Who Dares Wins (film)

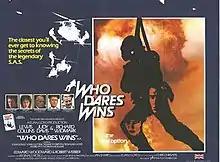
Poster for the film's UK cinema release

Who Dares Wins, also known as The Final Option, is a 1982 British action thriller film directed by Ian Sharp and starring Lewis Collins, Judy Davis, Richard Widmark, Tony Doyle, and Edward Woodward. The film is loosely based on the actions of the British Army's Special Air Service (SAS) in the 1980 Iranian Embassy siege; however, the plot makes considerable fictionalised departures from the actual siege and its background, and instead follows SAS Captain Peter Skellen as he infiltrates a terrorist group planning an attack on American diplomats. The film's title references the motto of the SAS.